Woodcote Hall

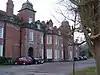

Woodcote Hall is a house built in 1875, in use as a nursing home, situated on the edge of Newport, Shropshire, England, on the Staffordshire border. It is grade II listed.